Lokomotiv Yaroslavl plane crash

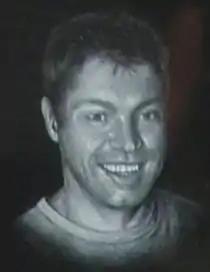
Josef Vašíček led the team in goals in the preceding season.

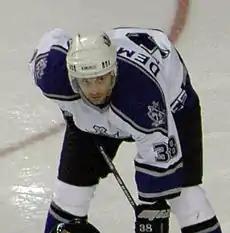
Pavol Demitra was a three-time All-Star in the NHL.

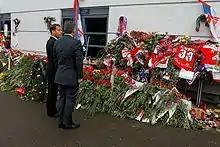
Russian President Dmitry Medvedev and Turkish President Abdullah Gül laying flowers outside Arena-2000 in Yaroslavl on 8 September.

The aircraft manifest listed eight crew members and 37 passengers. The flight crew was composed of Captain Andrei Anatolievich Solomentsev (Russian: Андрей Анатолиевич Соломенцев), who had 6,900 hours of flight experience of which 1,500 were on Yak-42s; First Officer Igor Konstantinovich Zhevelov (Russian: Игорь Константинович Жевелов), with 13,500 hours' experience of which only 614 were on Yak-42s; and Flight Engineer Sergei Valerievich Zhuravlev (Russian: Сергей Валериевич Журавьлев). The flight's mechanic, Alexander Sizov, who travelled in the passenger cabin, was the only survivor of the crash. Alexander Galimov, one of the team players on board, was found alive and hospitalized, but died five days later. The bodies of the victims were all recovered from the scene.